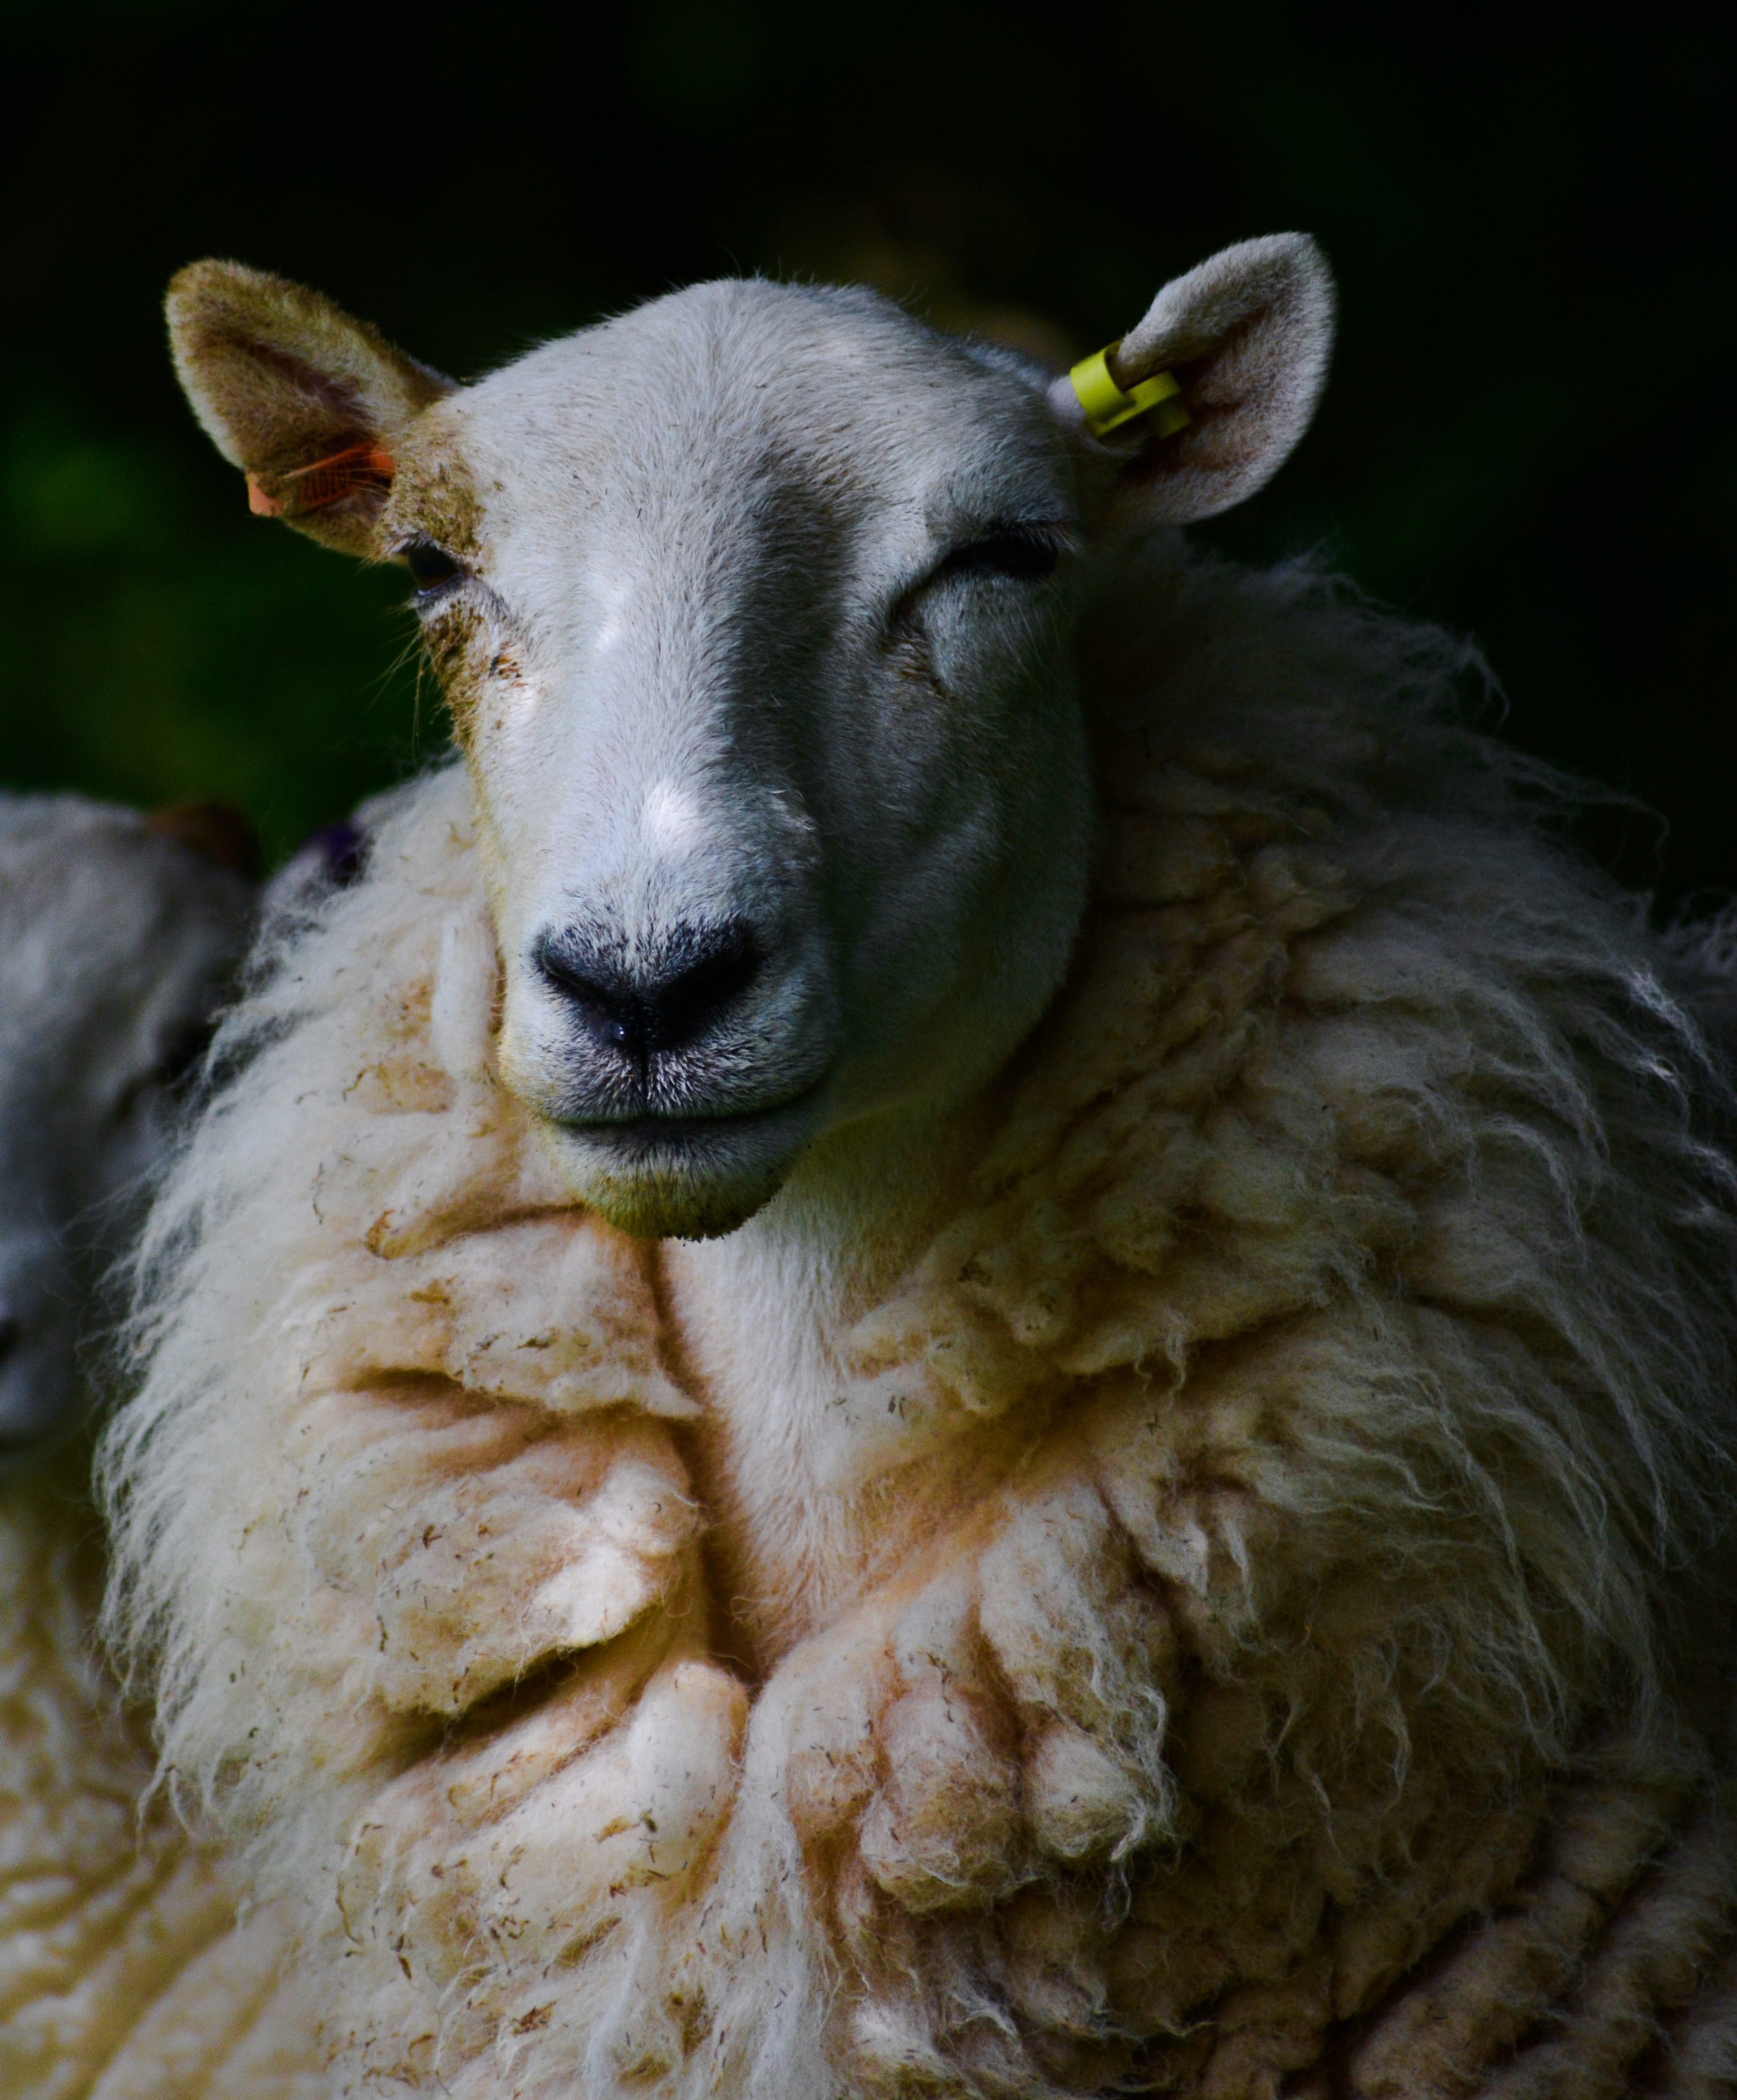
vertebrate, sheep, mammal, snout, livestock, cow goat family, terrestrial animal, wildlife, horn, fawn